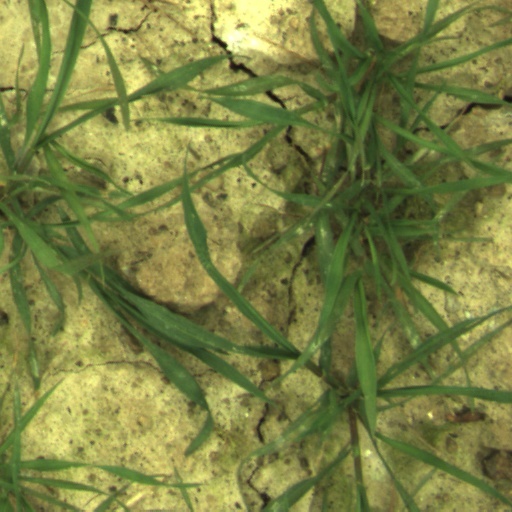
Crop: wheat